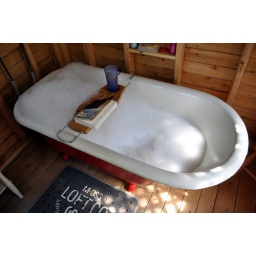
An afternoon bubble bath in the bath house , with my book and cocktail - Mundleville, Kent County, New Brunswick